St Matthew's Church, Jersey

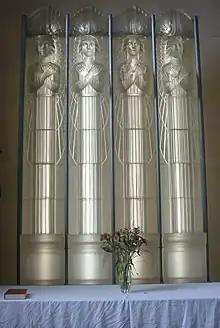
Lalique glass altarpiece

St Matthew's was built in 1840 as a chapel of ease. It was constructed at the bottom of Mont Felard for the benefit of parishioners whom were unable to climb the hill to attend St Lawrence's Church. In 1934, Florence Boot, Lady Trent, the widow of Jesse Boot of Boots the Chemists, commissioned an extensive renovation of the church by architect A. B. Grayson and French glass designer René Lalique. According to BBC News, the church is noted as "the only remaining and complete example of ... Lalique's heavy, clouded glass."